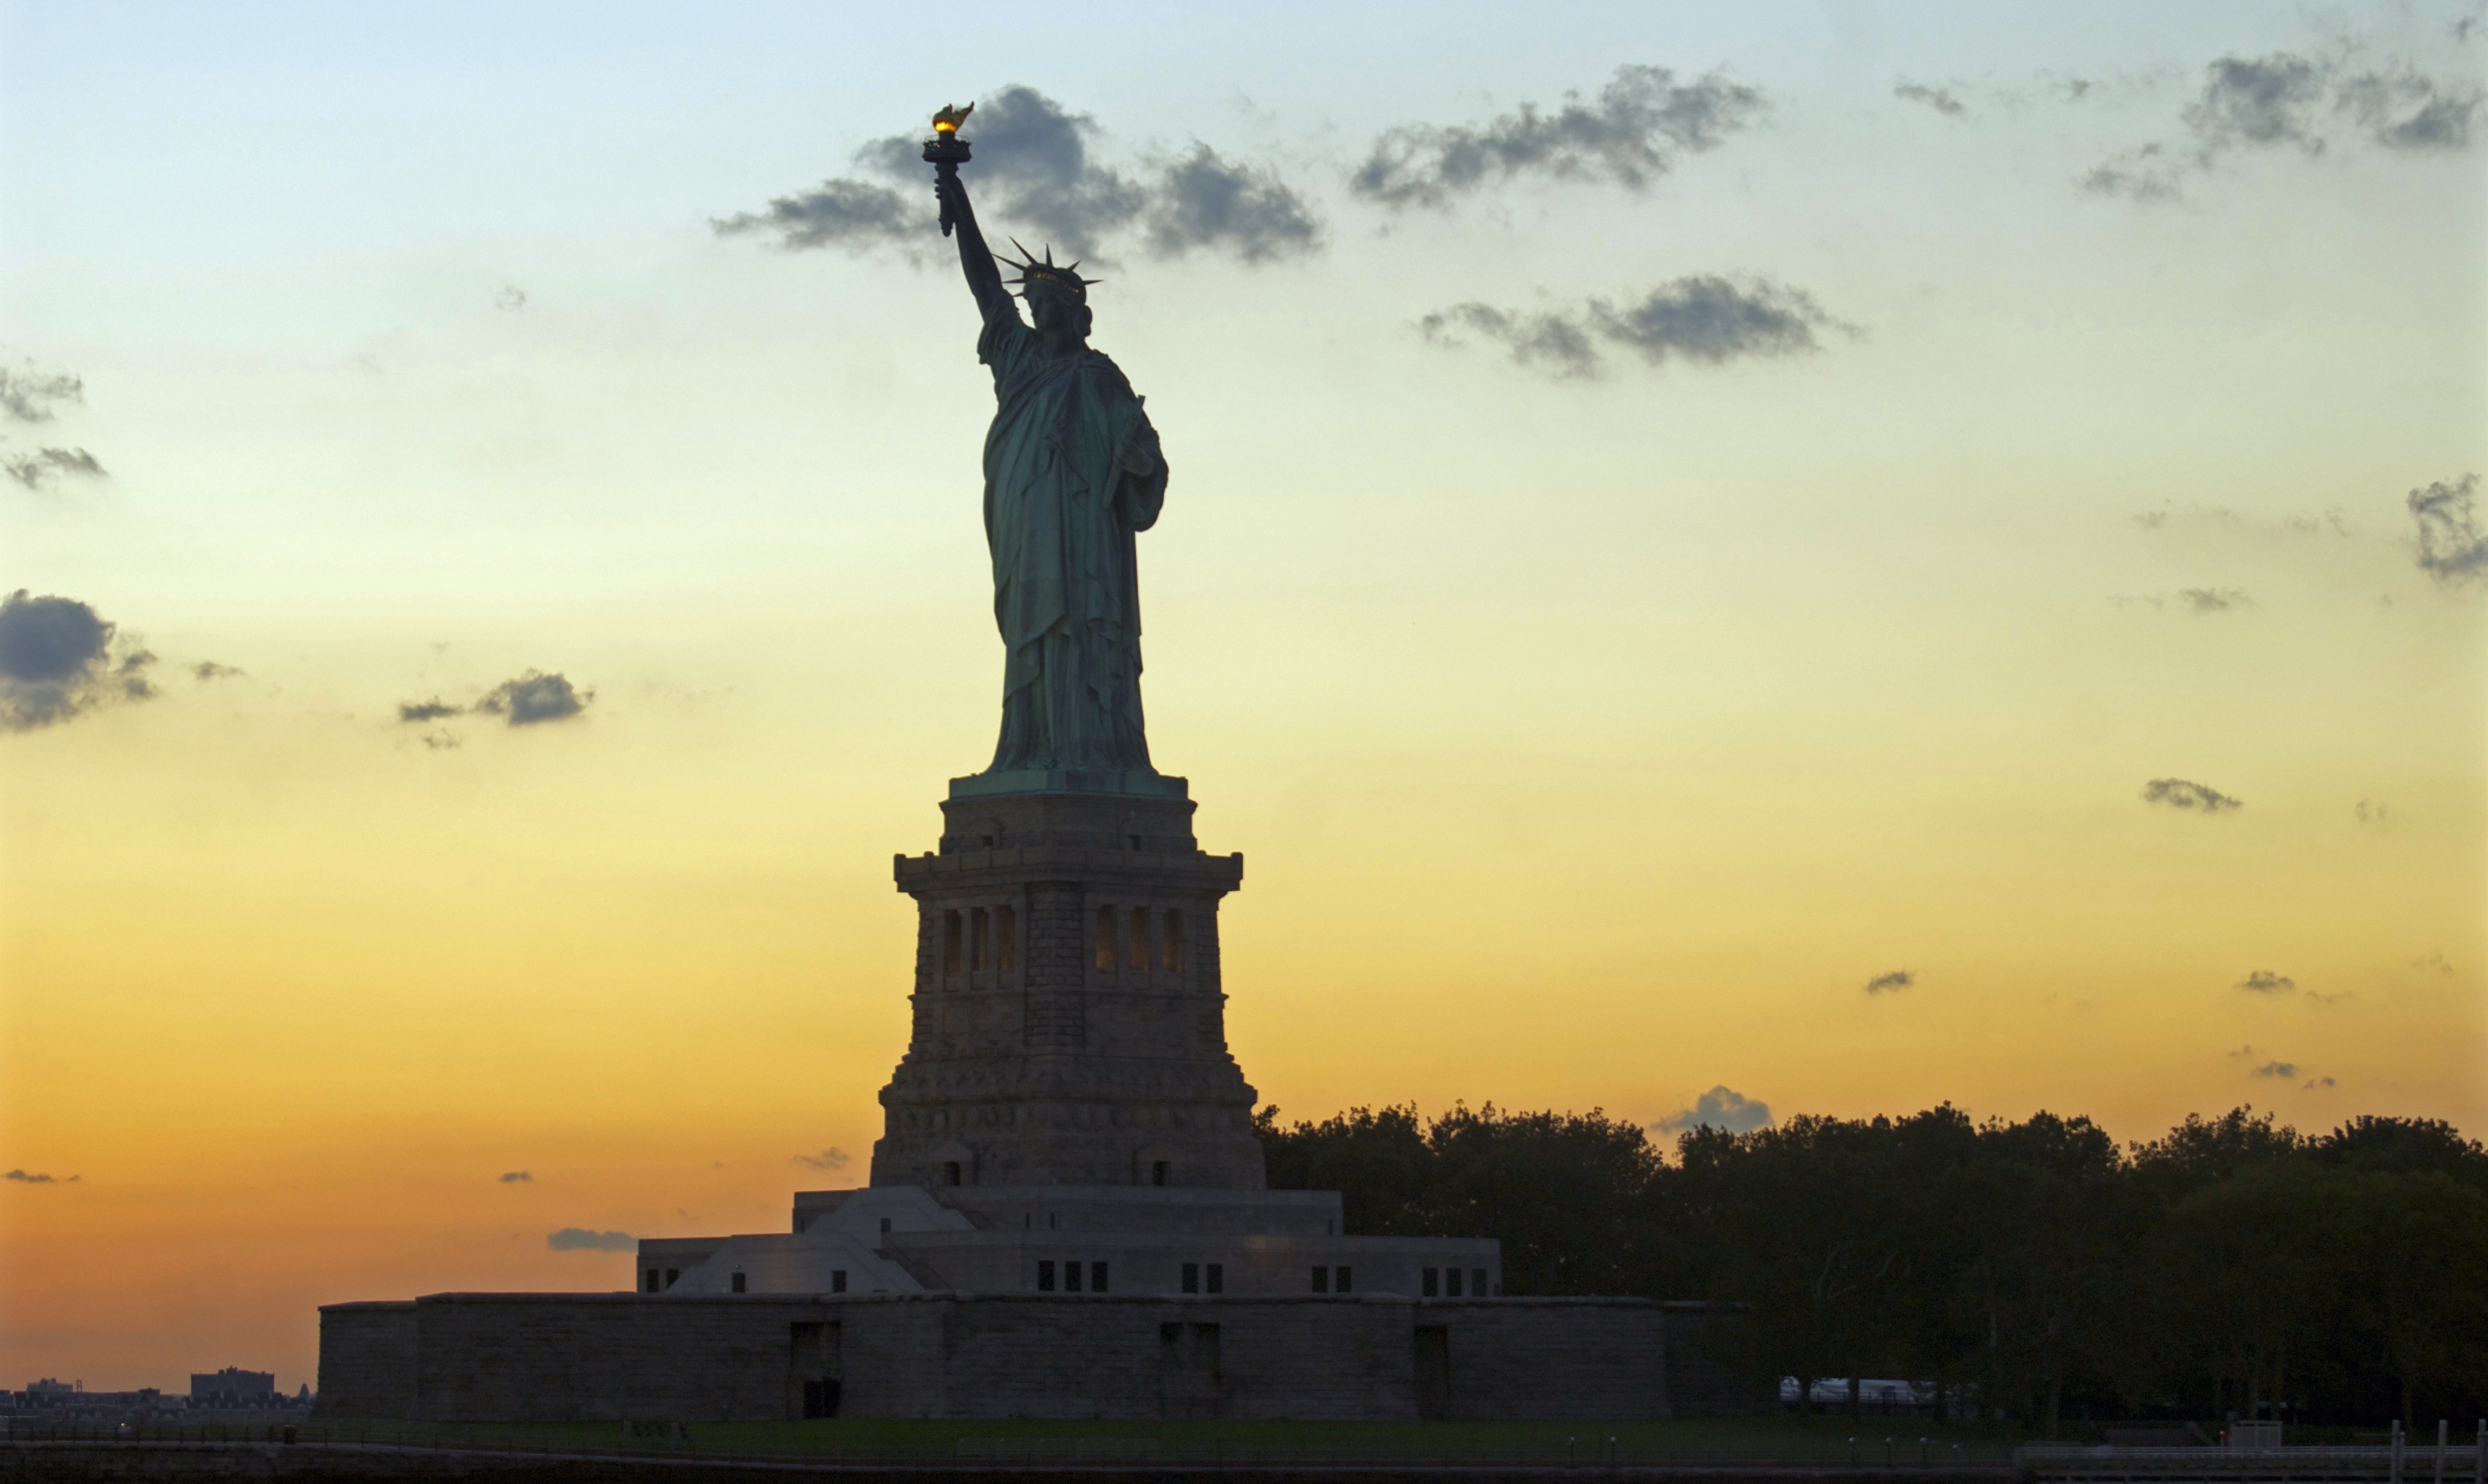
cloud, sun, sunset, skyline, morning, hour, dawn, city, river, manhattan, monument, dusk, statue, evening, golden, tower, nyc, usa, america, island, landmark, memorial, clouds, temple, new, liberty, york, united, states, hudson, atmospheric phenomenon